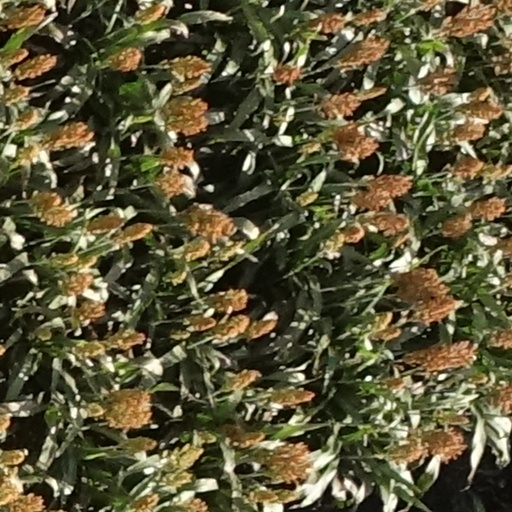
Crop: sorghum